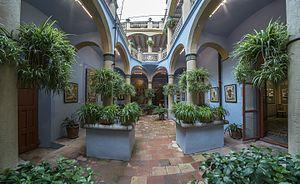
La liste suivante des musées et collections du Baix Empordà traite des différents musées et collections qui existent dans la région du Baix Empordà.